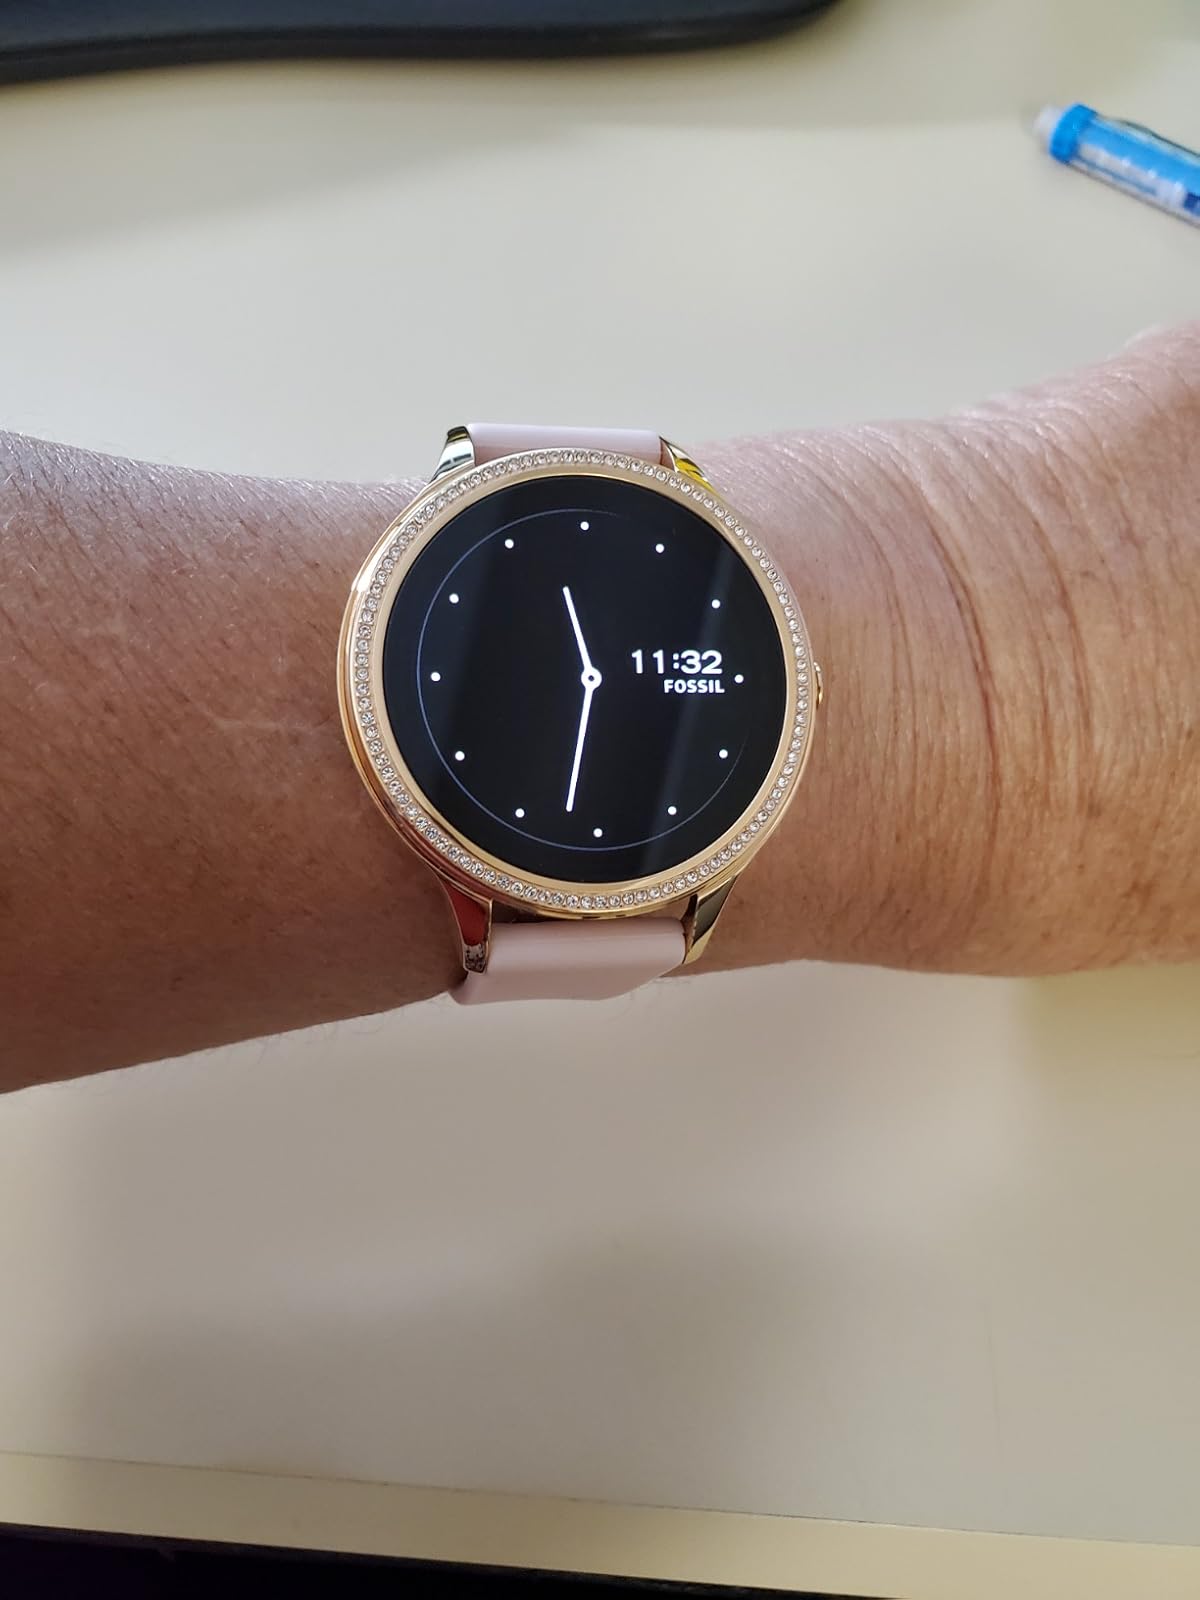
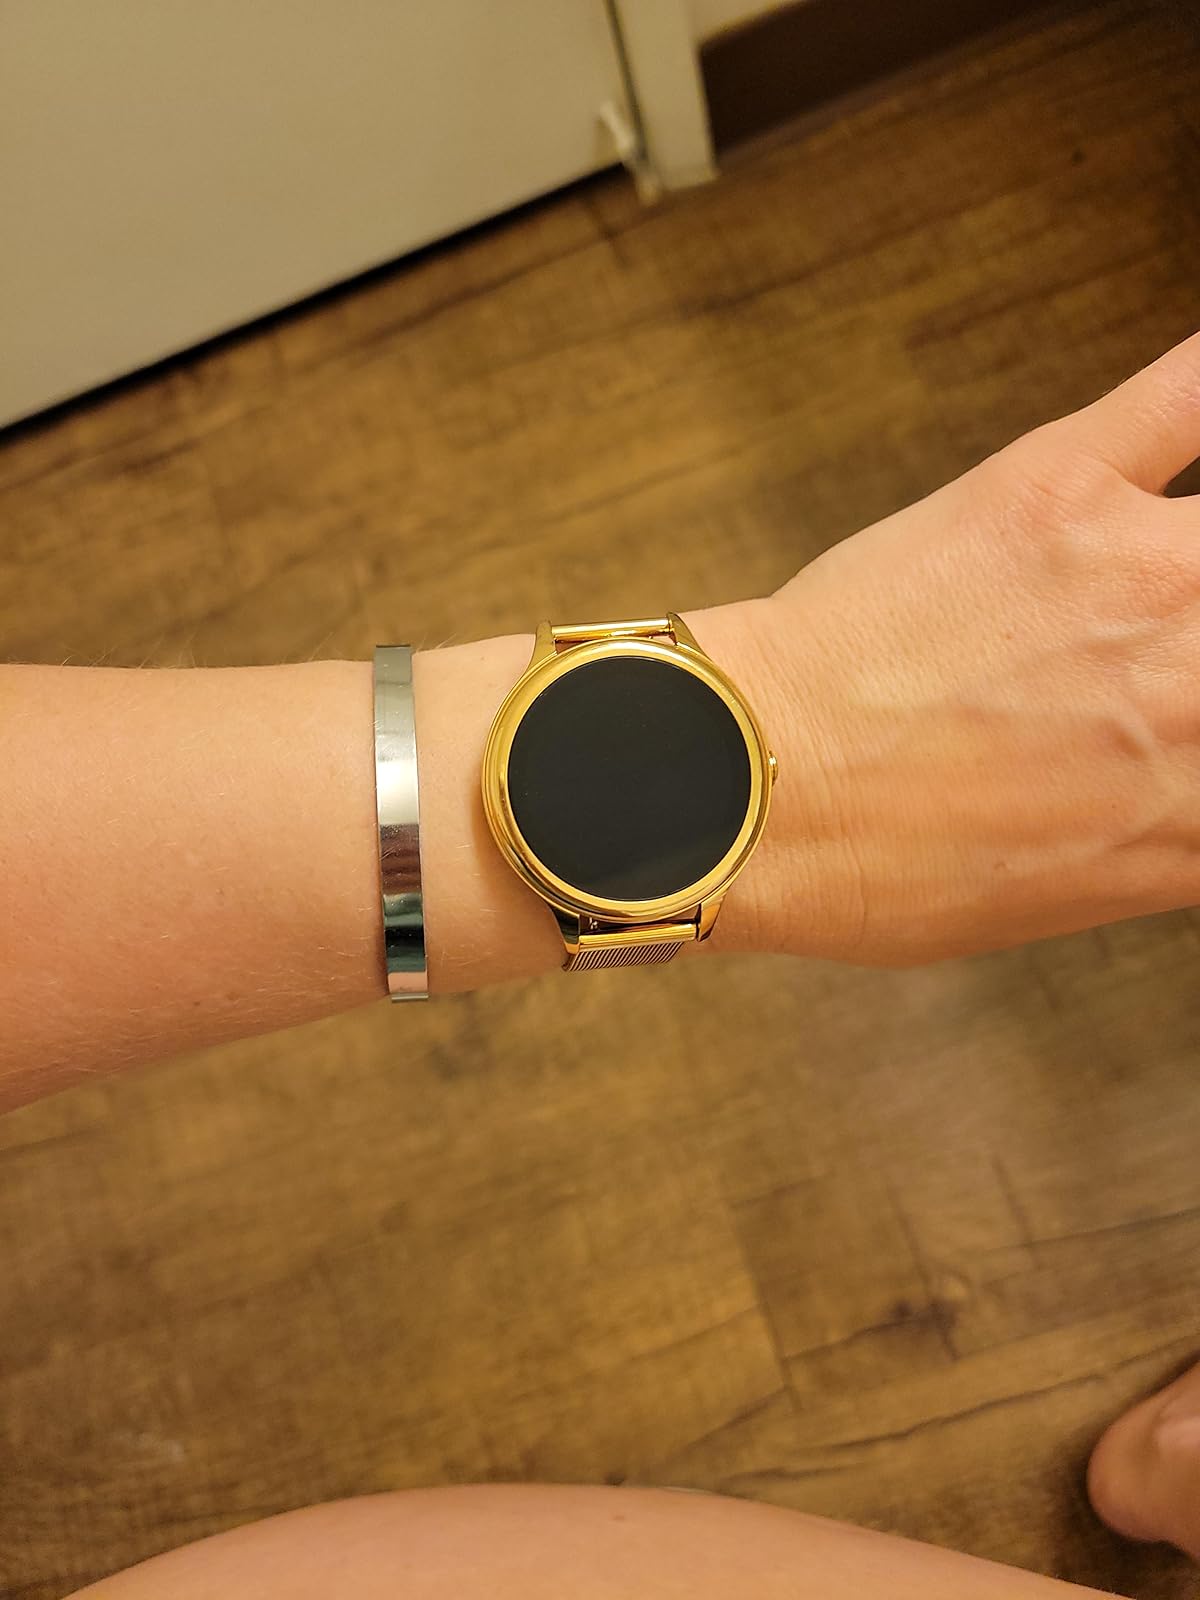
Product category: smartwatch
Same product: no